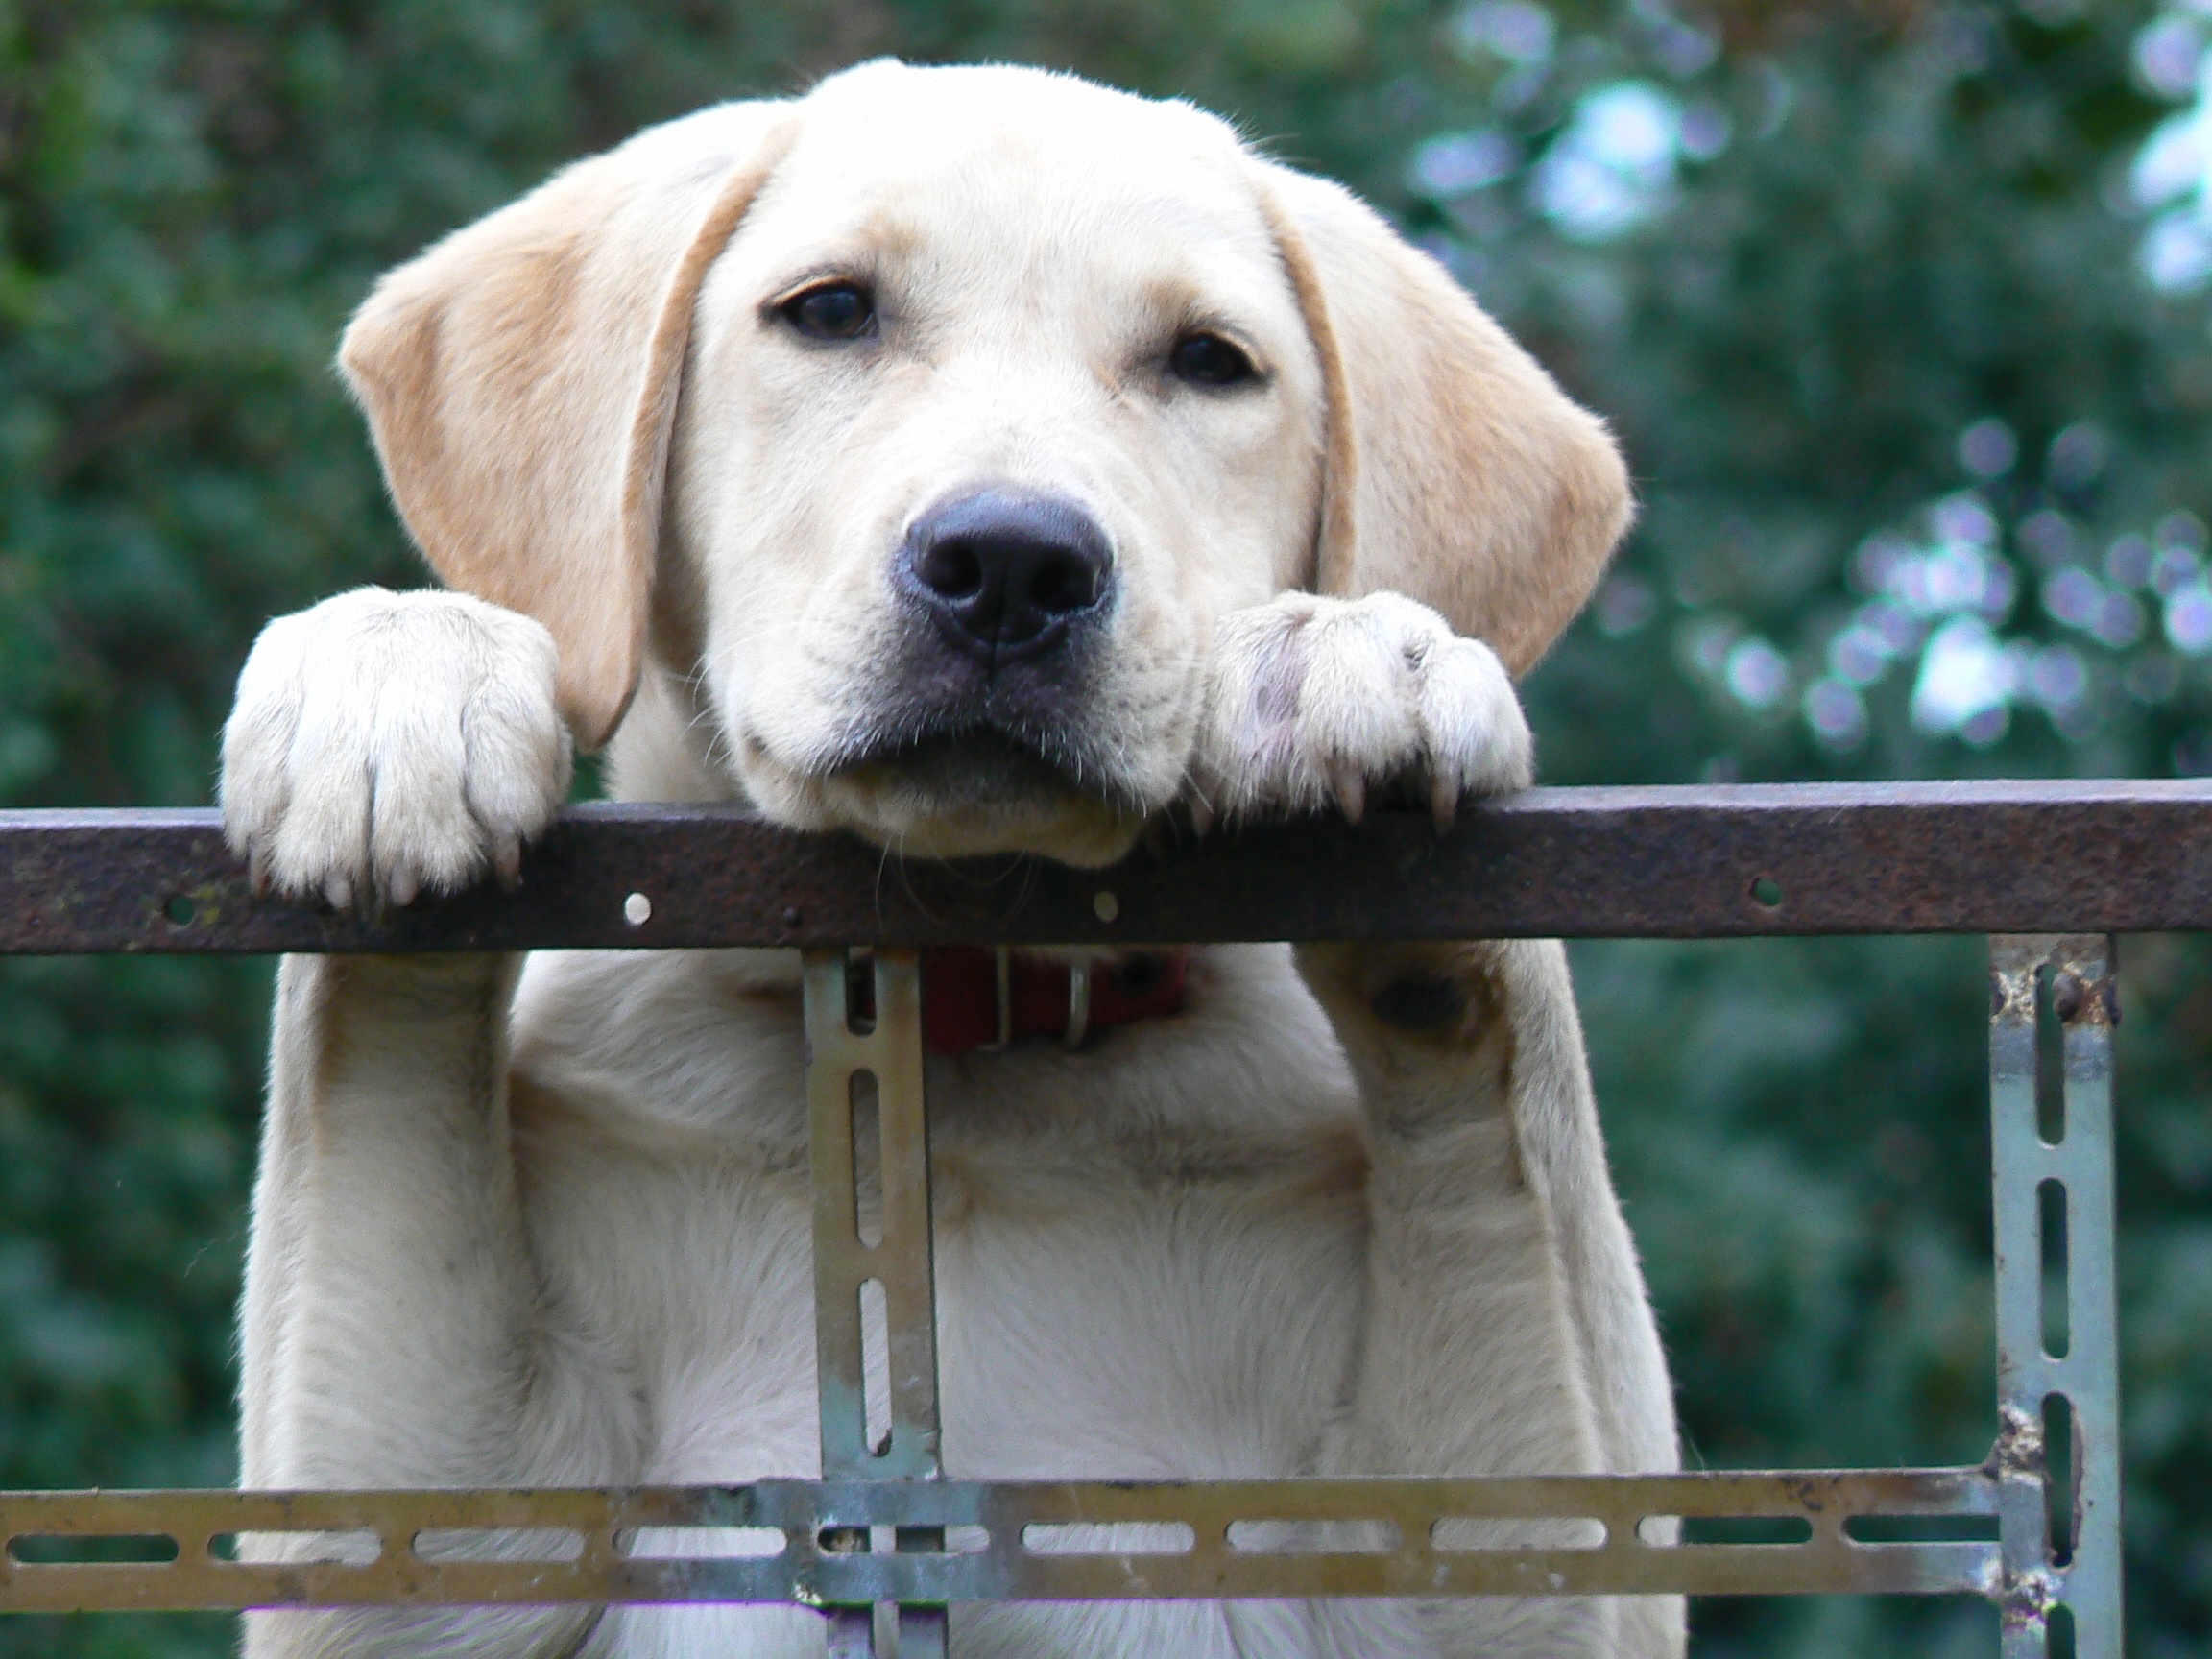
puppy, dog, pet, mammal, nose, golden retriever, vertebrate, labrador retriever, labrador, retriever, attentive, dog like mammal